Charles Baillairgé

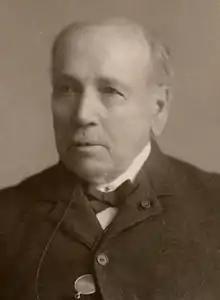

Charles Baillairgé (29 September 182610 May 1906) was an architect, land surveyor, civil engineer, and an author.